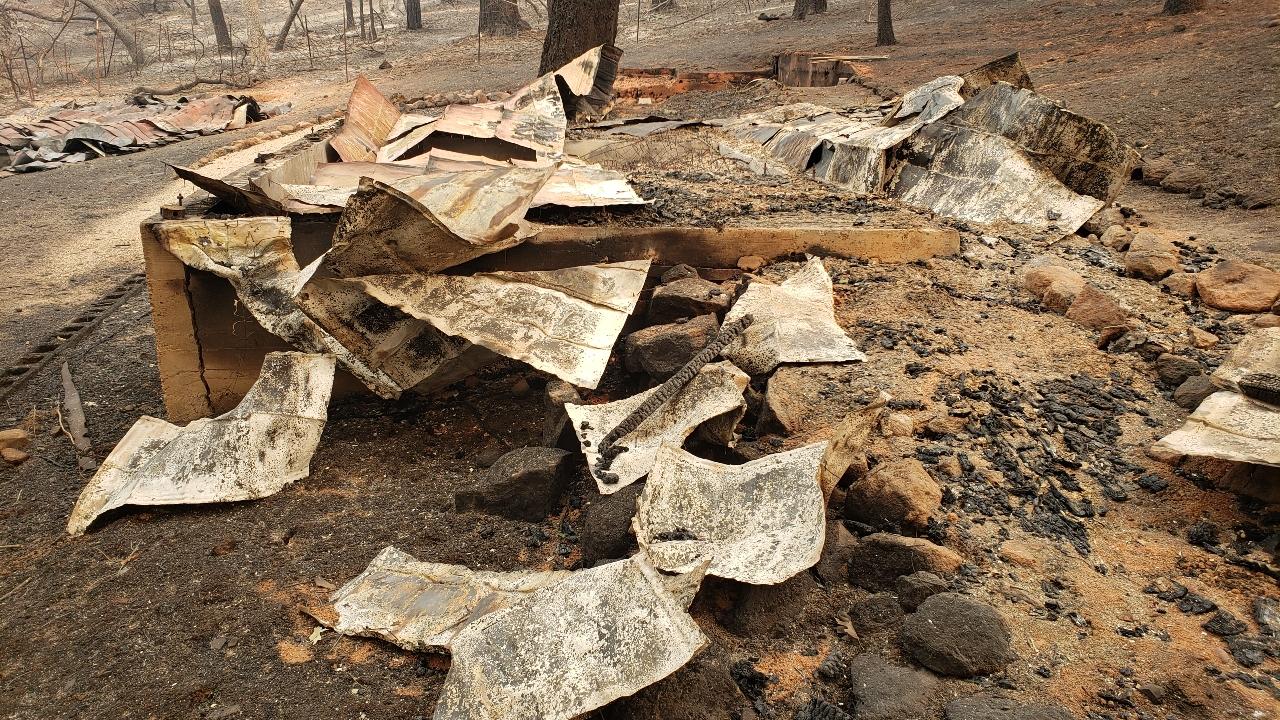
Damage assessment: destroyed